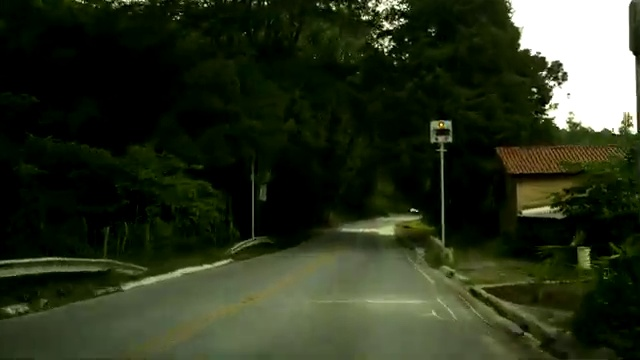
Fire: no
Smoke: no